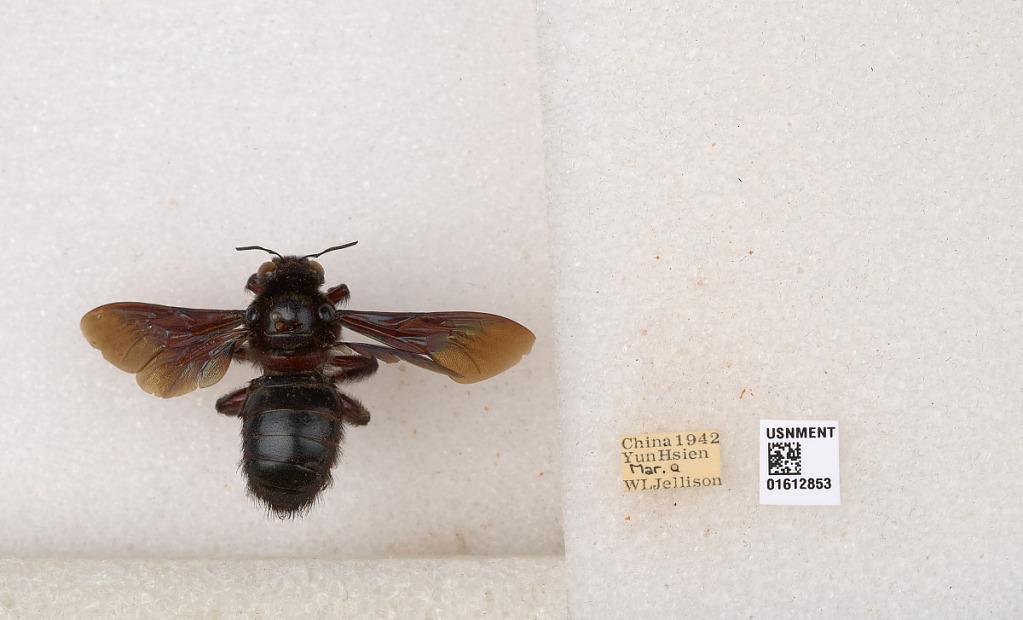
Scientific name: Xylocopa
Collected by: W. Jellison
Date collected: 1942-3-1
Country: China
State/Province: Yunnan
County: Lincang Shi
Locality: Yun Hsien